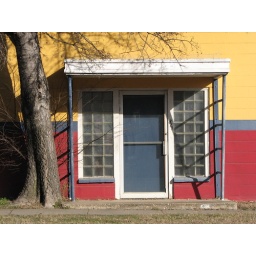
Taken FEB 3, 2008 in Denton, TX . Modern door with glass block sidelights